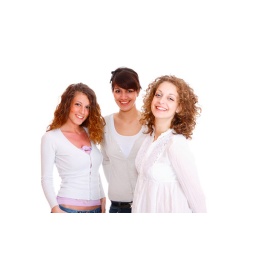
Group of happy pretty laughing girls over white background